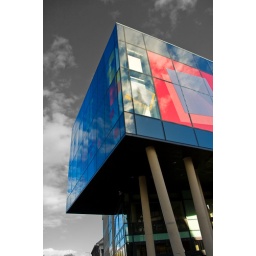
I photoshop'ed the sky greyscale to add a bit of constrat against the blue of the windows.